Tamburello

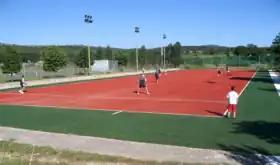
Players on action

Tamburello, named Tambass in Piedmont, is a court game invented in the northern provinces of Italy during the 16th century.